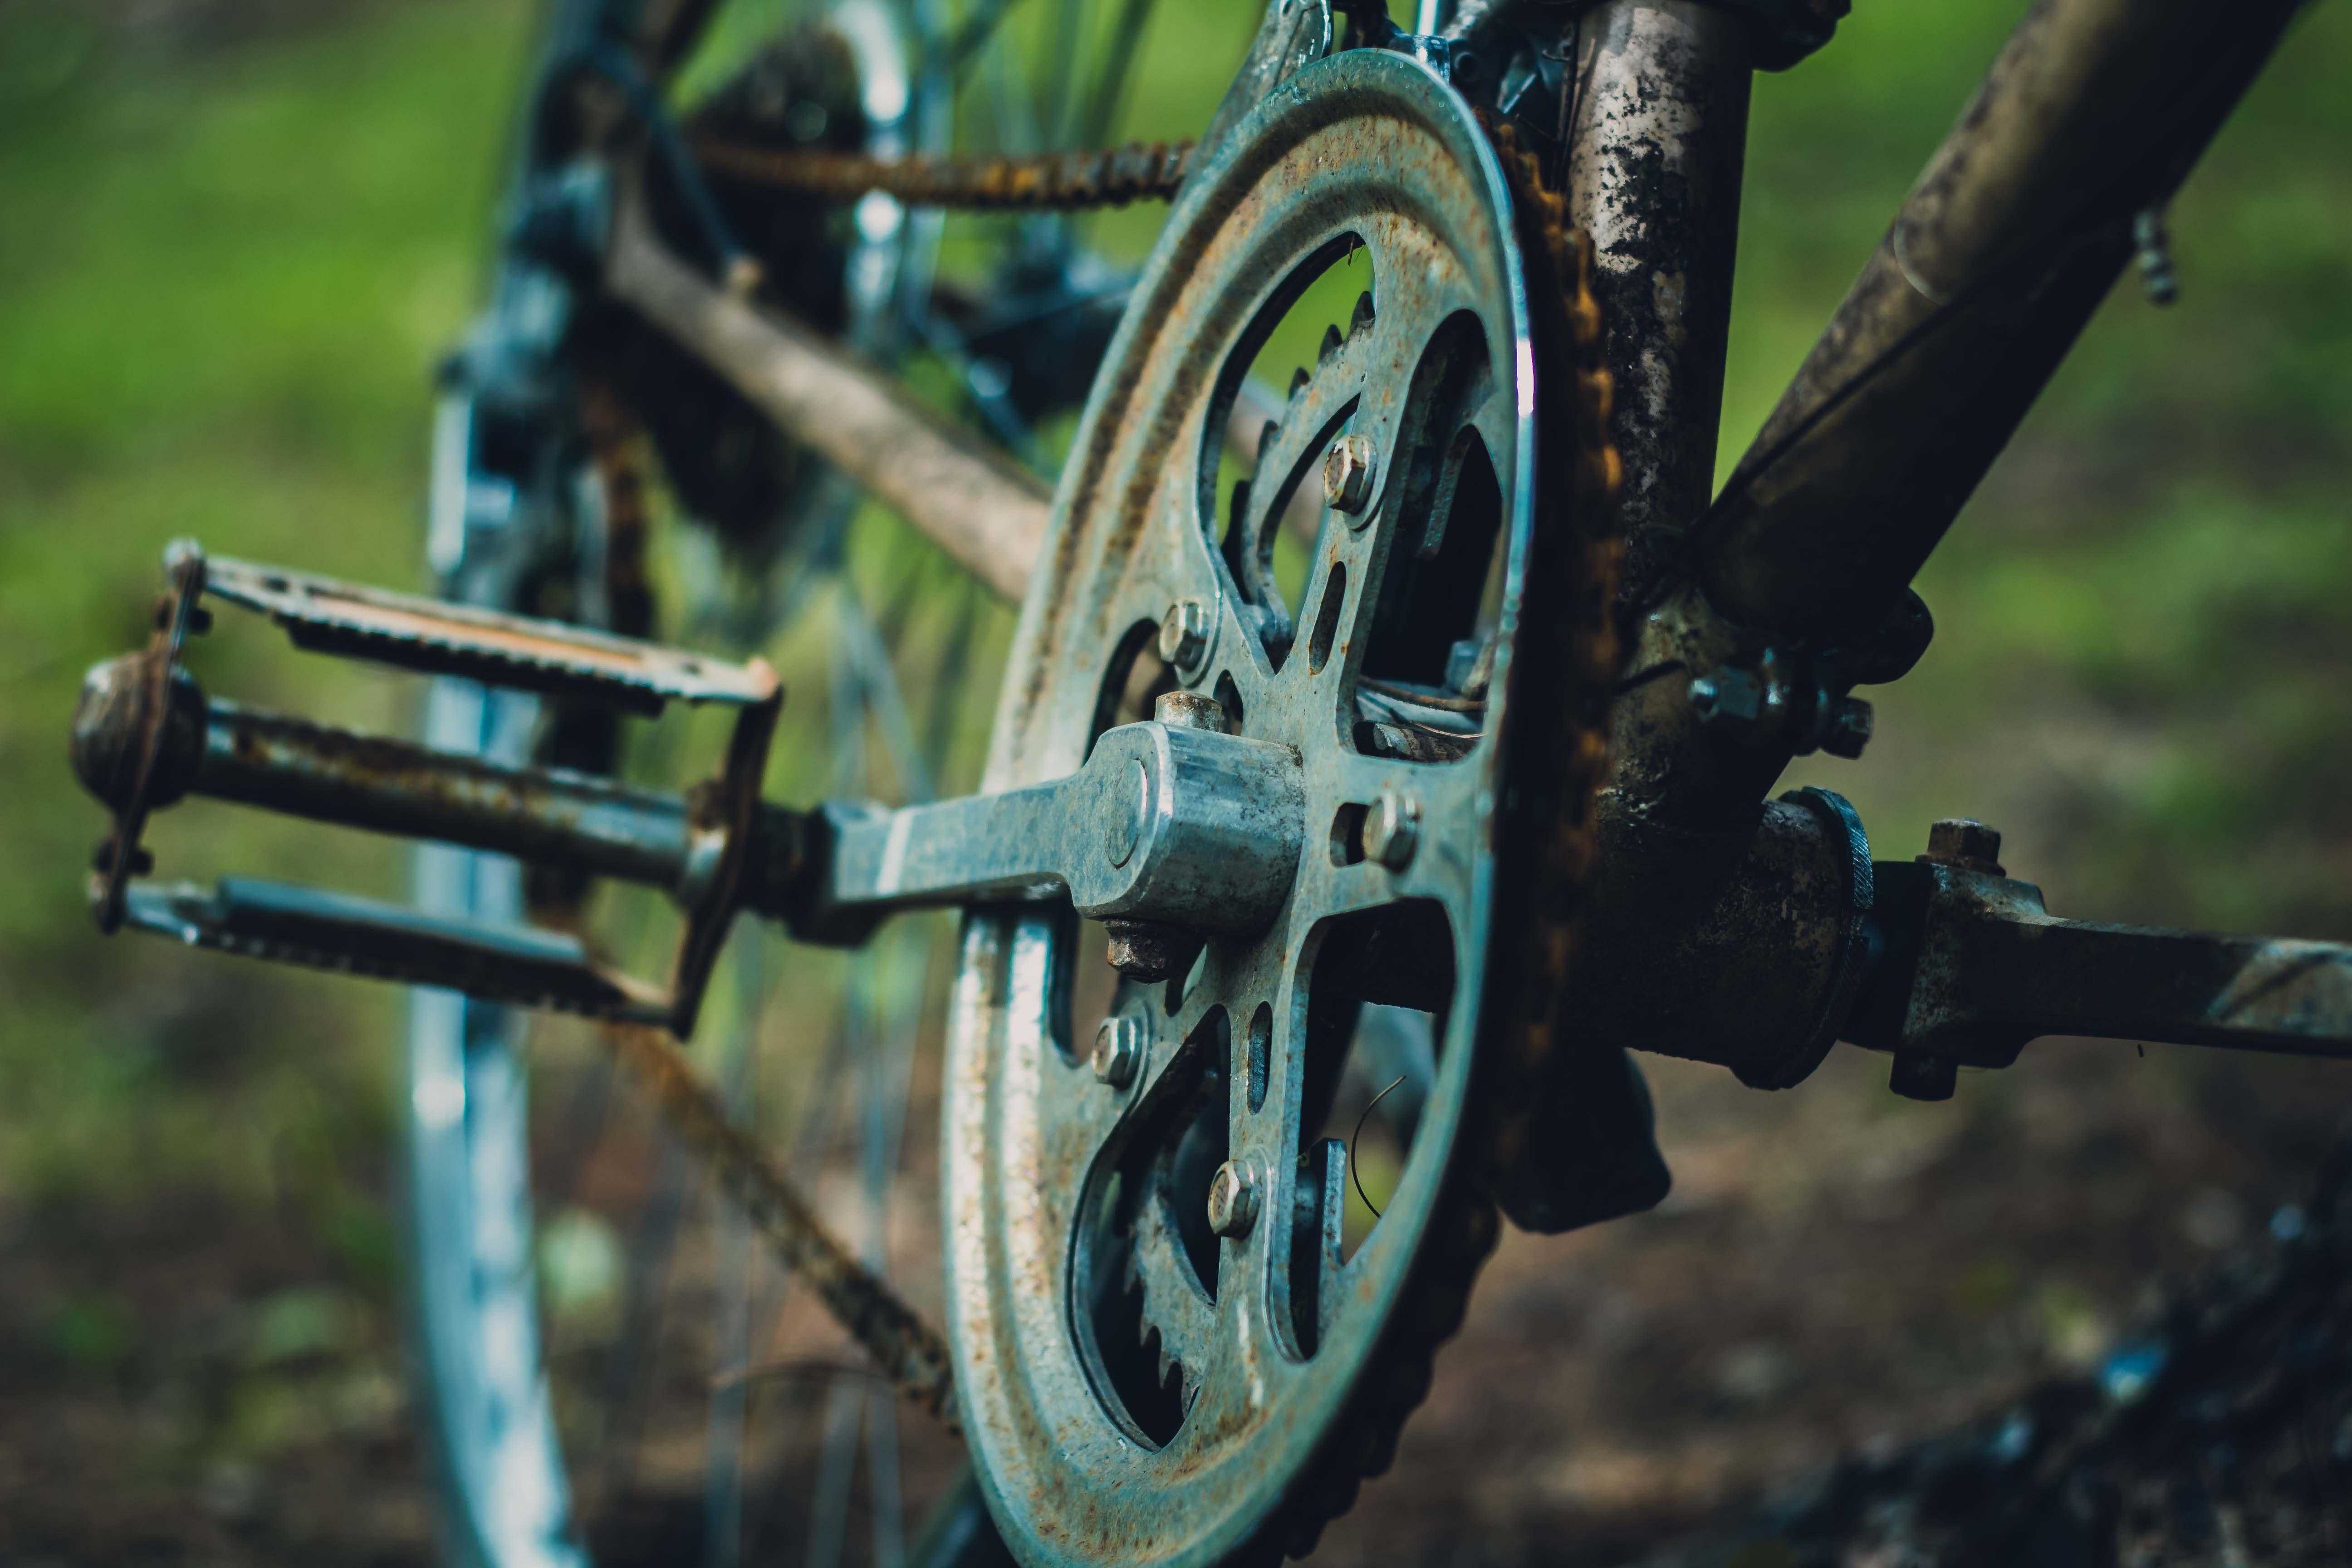
vintage, antique, wheel, retro, old, bicycle, bike, transportation, green, vehicle, cycle, sports equipment, mountain bike, cycling, design, freeride, mountain biking, bicycle frame, vintage bicycle, land vehicle, cycle sport, cyclo cross bicycle, cyclo cross, bicycle racing, downhill mountain biking, bicycle motocross, bmx bike, freestyle bmx, road bicycle